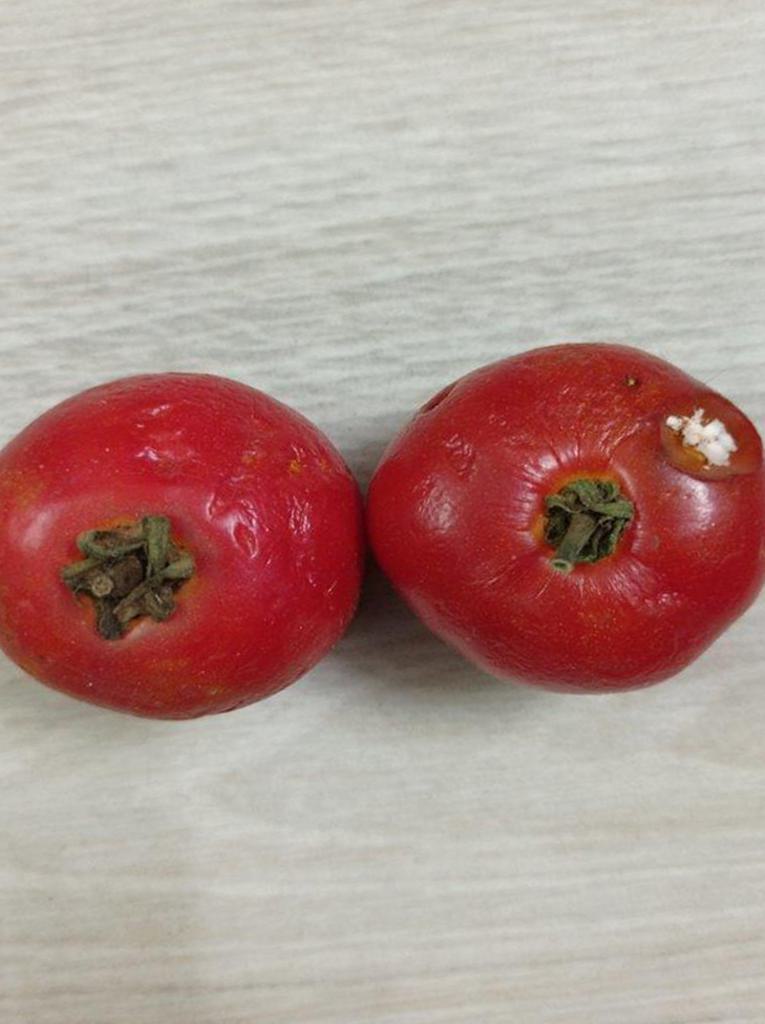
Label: Rotten